SS Yorktown

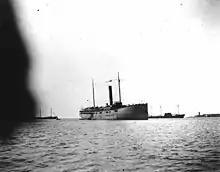
USS "Resolute" off Portsmouth, New Hampshire, probably while serving as a marker ship for the sea trials of the new battleship in May–September 1899.

"Resolute" returned to the Cuban war zone late in July engaging Spanish shore batteries at Manzanillo, Cuba, on August 13, but sailed for the United States carrying returning Marines from the First Battalion who had made the first assault landing at Guantánamo Bay. The ship reached New York on August 23 and after inspection continued to Portsmouth Harbor the next day, where the First Marine Battalion was disembarked.